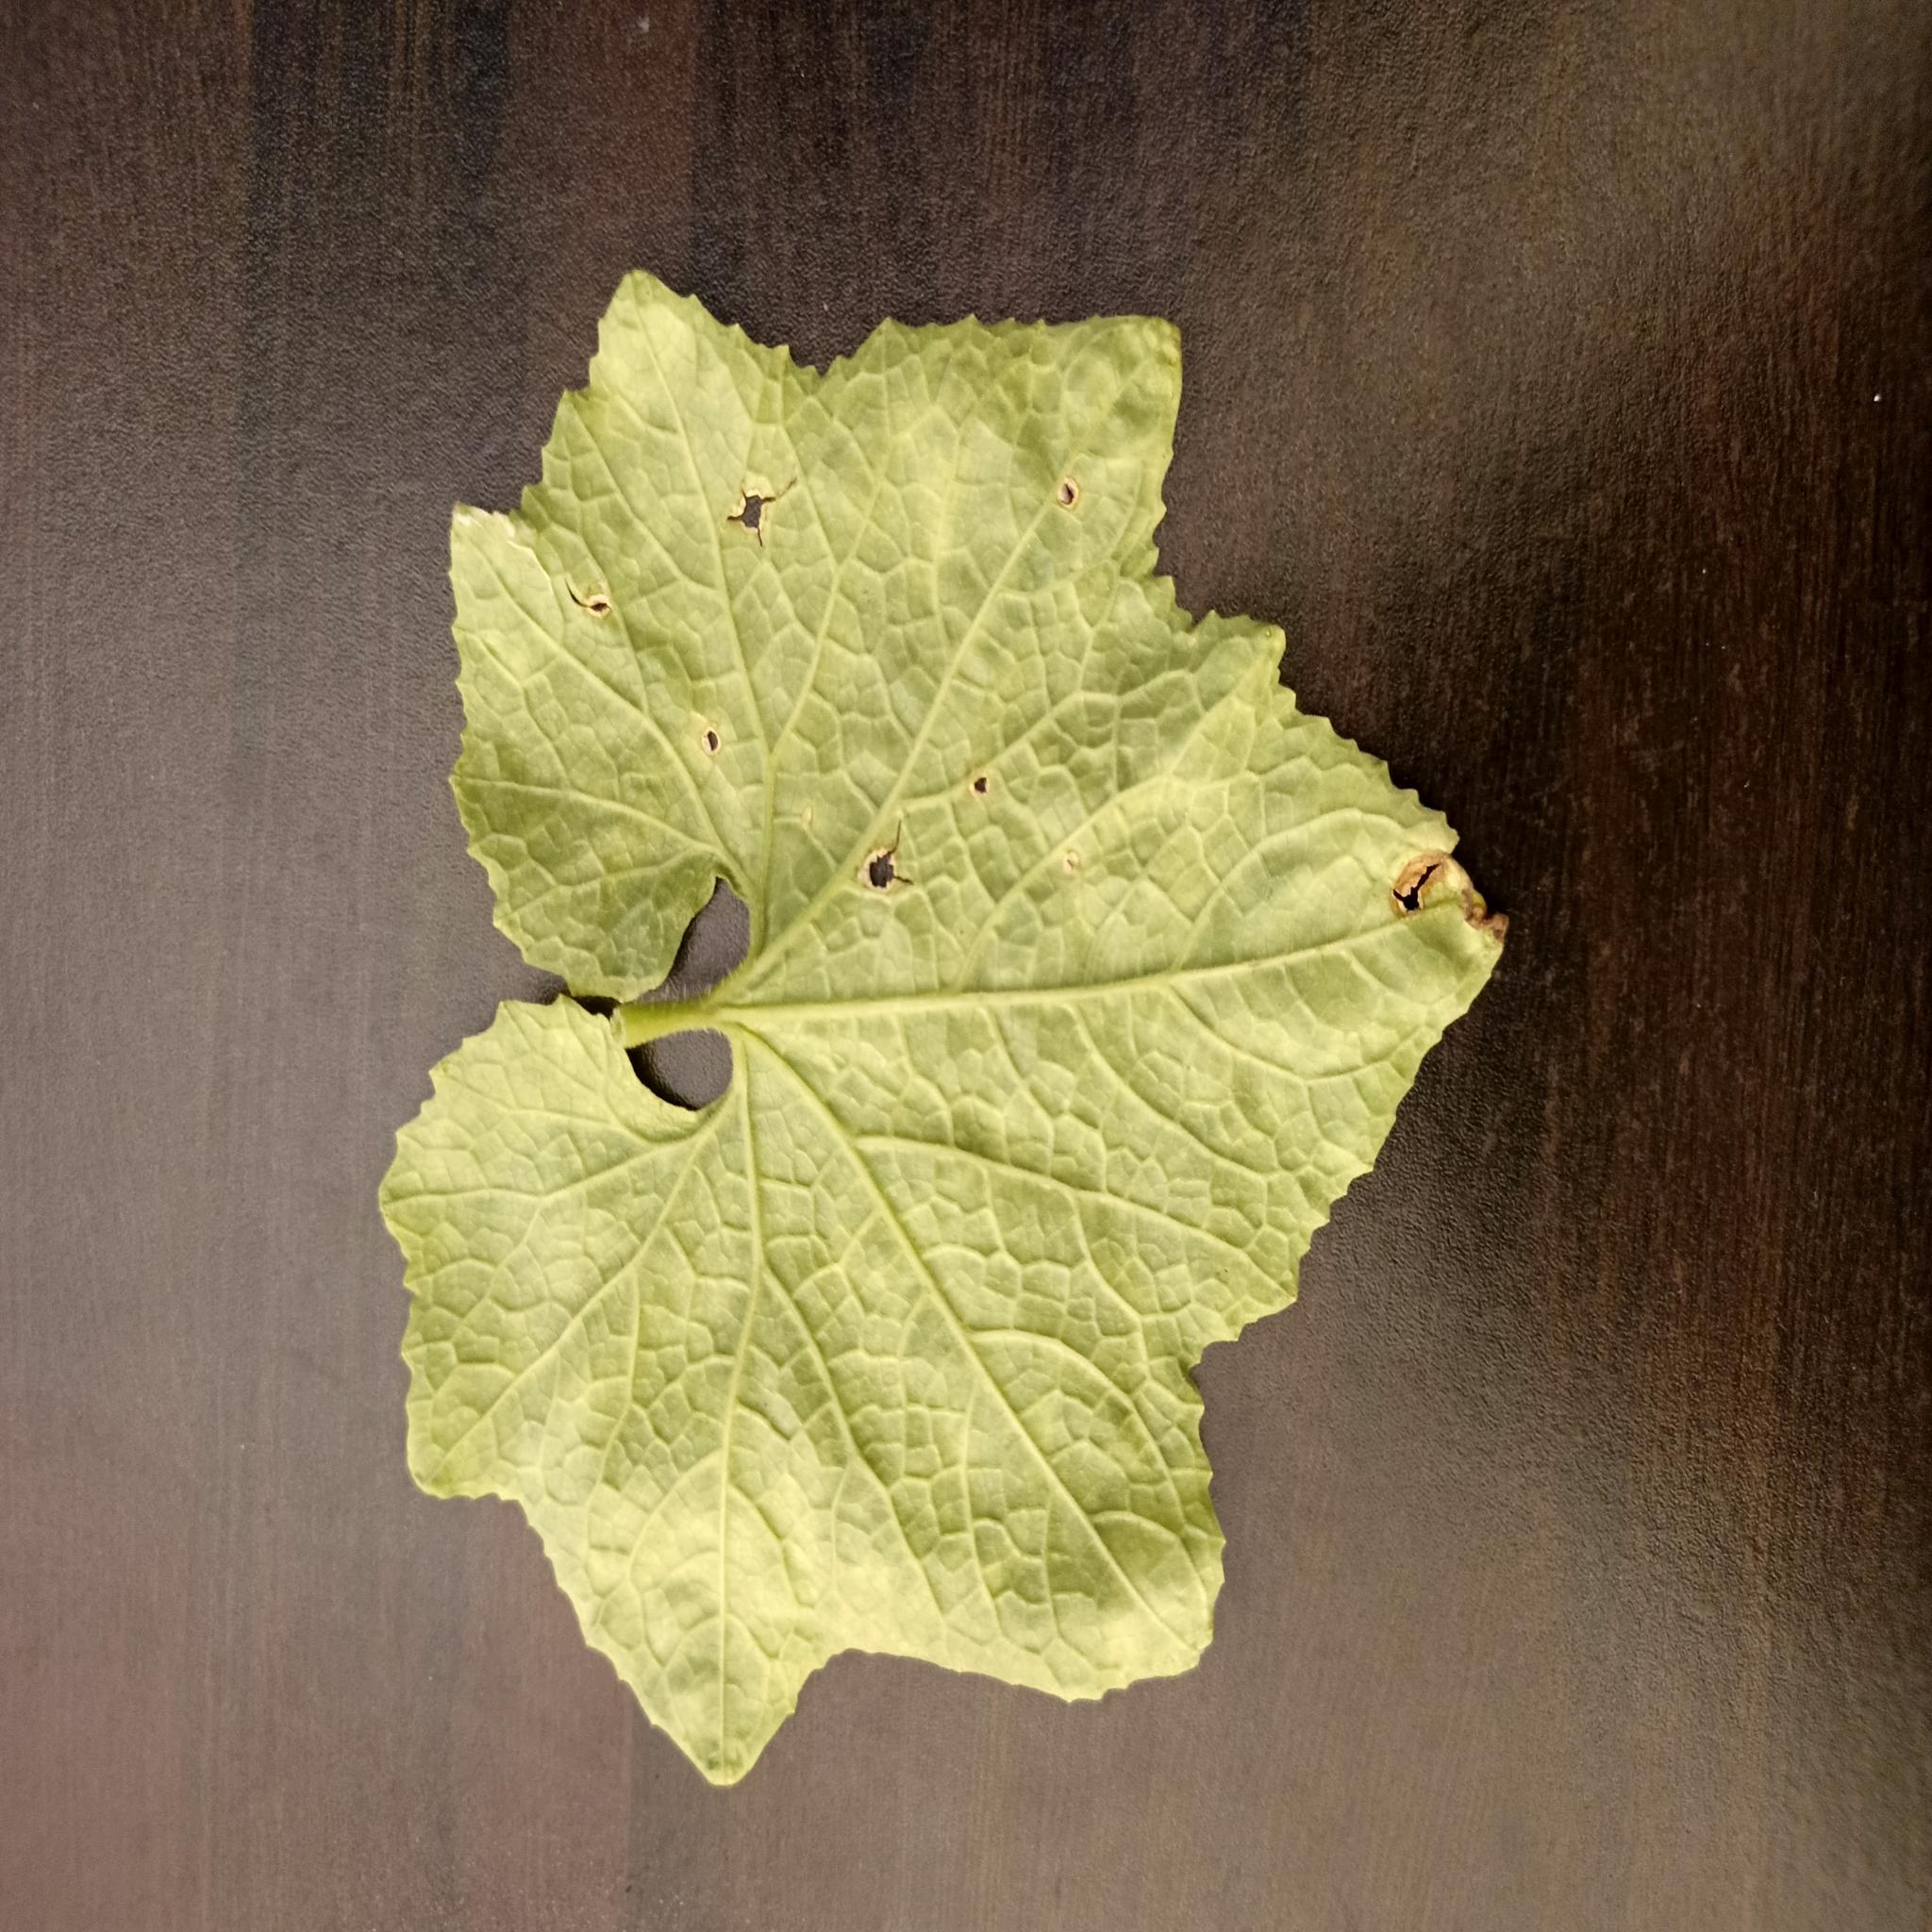
Label: Downy mildew